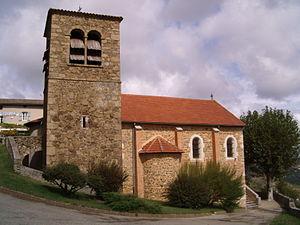
Église de Semons (Rhône)
L'église de la Nativité-de-Notre-Dame est l'église du village de Semons qui dépend de la commune de Tupin-et-Semons dans le département du Rhône. Elle est dédiée à la Nativité de la Vierge et elle fait partie de la paroisse Bienheureux Frédéric Ozanam au Pays de Condrieu de l'archidiocèse de Lyon.